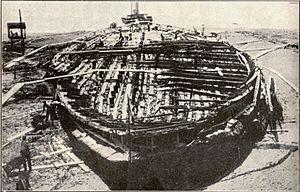
Les navires romains du lac de Nemi sont deux grands navires antiques que Caligula fit construire en l'honneur de la déesse Diane. Ils ont été retirés du fond du lac volcanique de Nemi, à 27 km au sud-est de Rome, en 1929-1930 et détruits par un incendie, lors des opérations militaires de libération de l'Italie, en 1944.